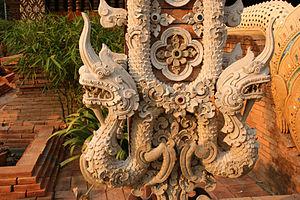
Le Wat Lok Moli est un temple bouddhiste de Chiang Mai, dans le nord de la Thaïlande. Il est situé juste au nord de l'enceinte nord de la vieille ville, environ 400 mètres à l'ouest de la porte de Chang Phuak, et 600 mètres à l'ouest de Wat Chiang Yuen.